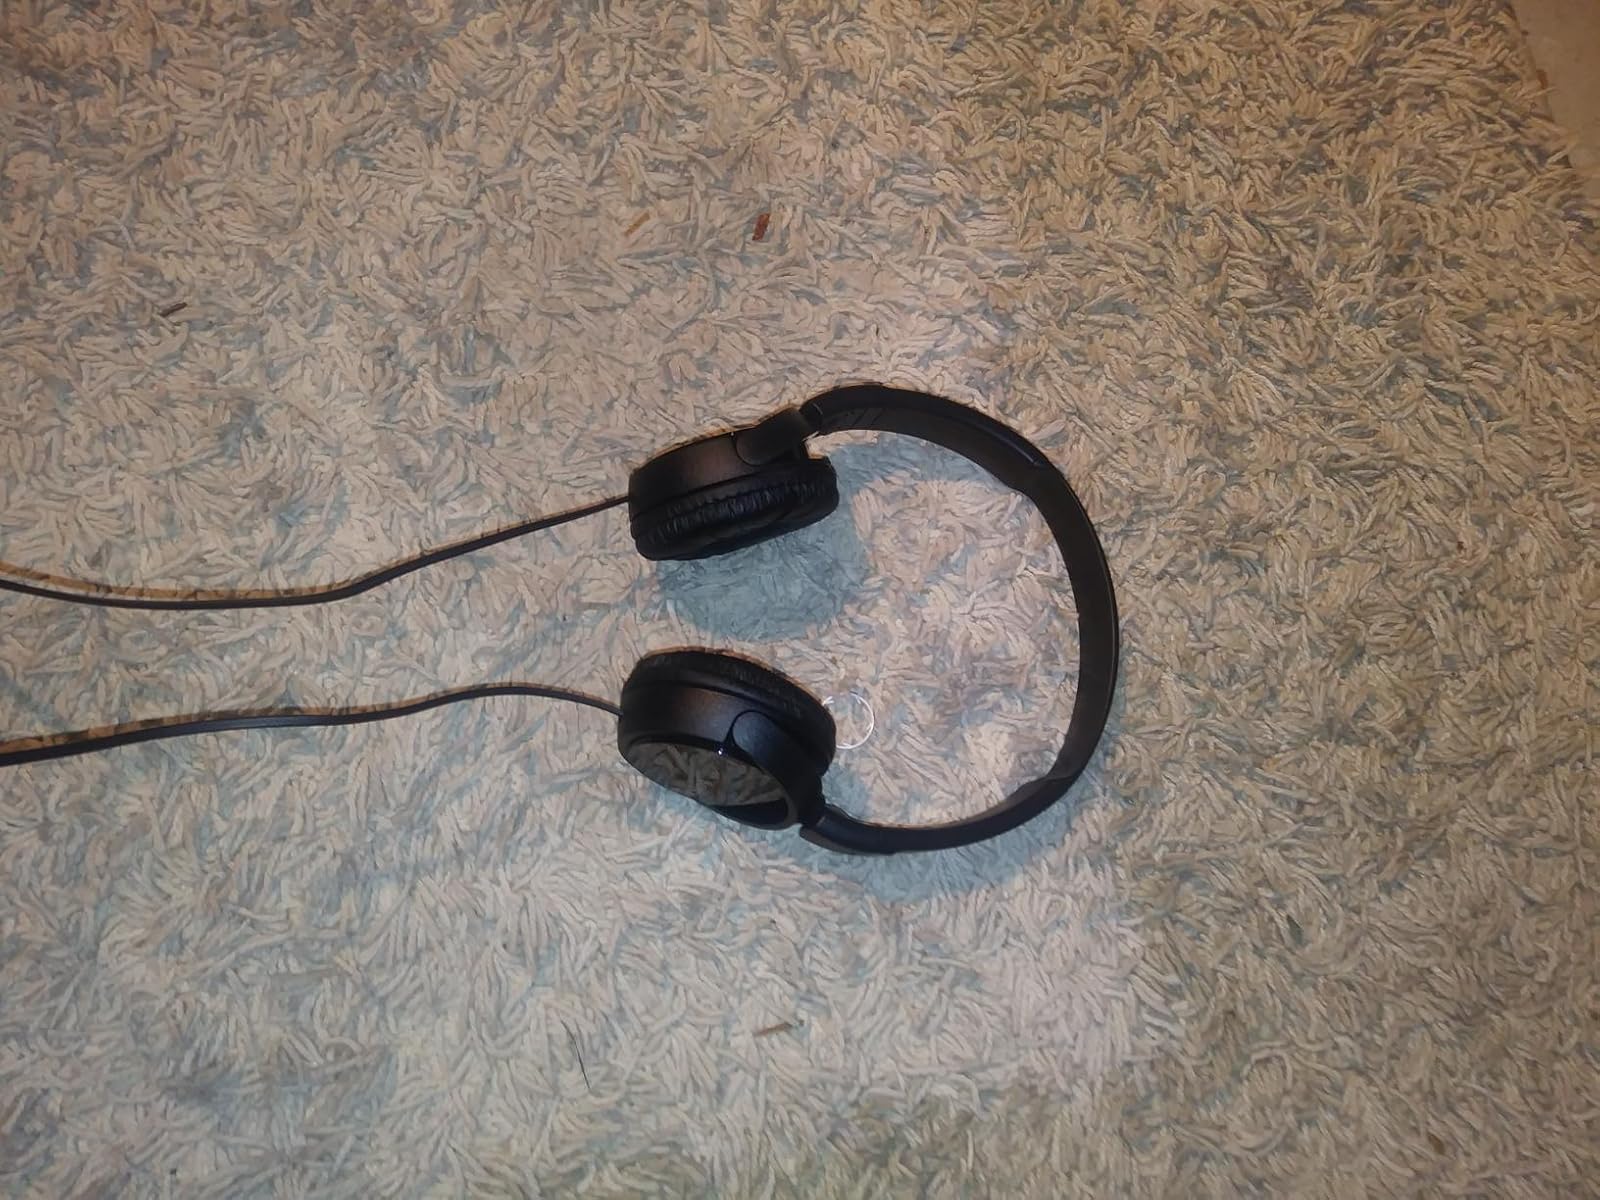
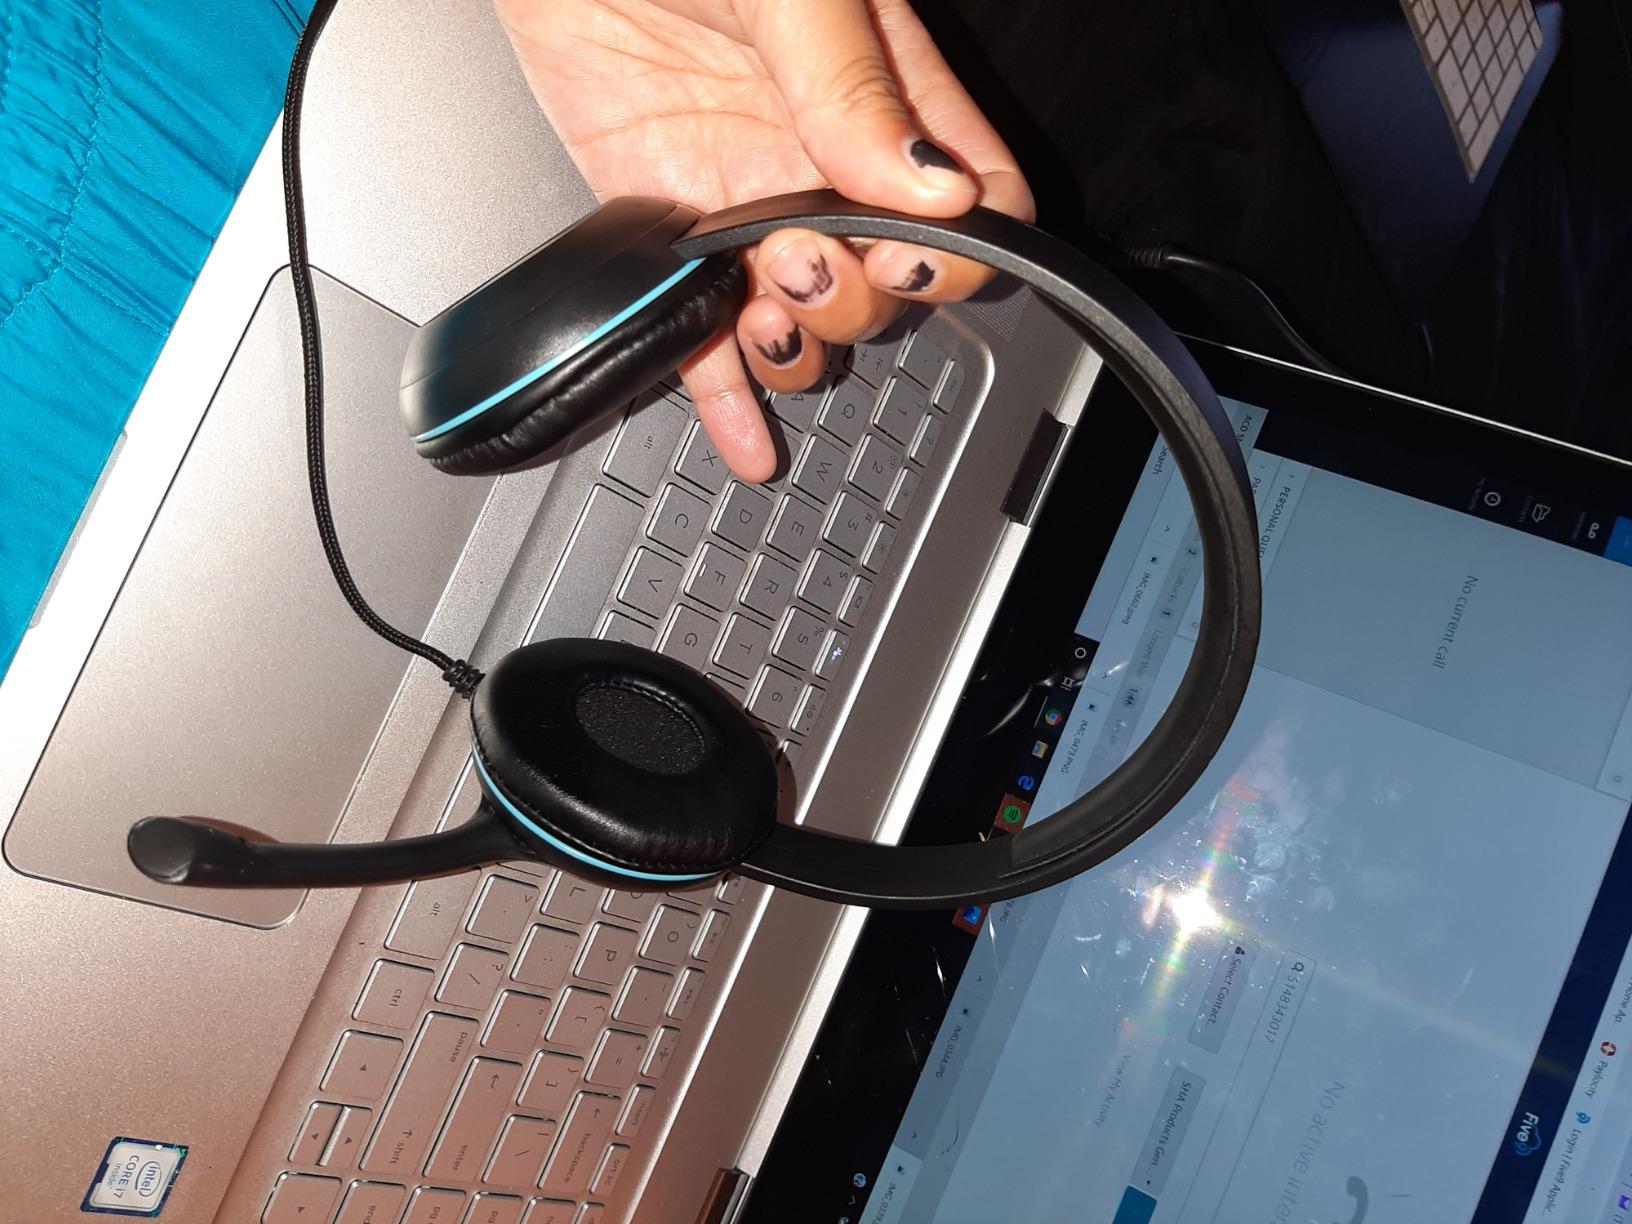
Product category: headphones
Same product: no